Colorado State University

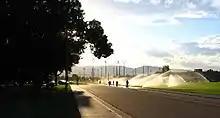
Looking west towards the Intramural Fields on CSU Campus

The James L. Voss Veterinary Teaching Hospital was constructed in 1979 and houses 28 specialties under one roof, ranging from emergency to oncology. Located in the Veterinary Health Complex south of the main campus in Fort Collins, the hospital has 79 veterinarians on clinics, educating 280 third- and fourth-year veterinary students on clinical rotations. In fiscal 2019, the hospital logged nearly 47,000 cases.